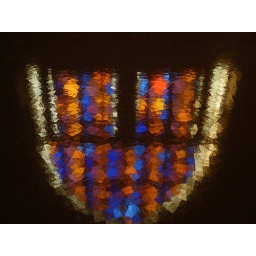
Not an effect but rather a reflection of stained glass window on a wood table (photo by daughter)